Leat

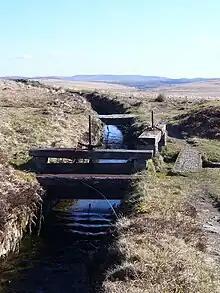
Devonport Leat showing sluice gates

There are many leats on Dartmoor, mostly constructed to provide power for mining activities, although some were also sources of drinking water. The courses of many Dartmoor leats may still be followed. Many such leats on the moor are marked on the 1:50000 and 1:25000 Ordnance Survey maps, such as that serving the now-defunct Vitifer mine near the Warren House Inn. Notable leats include: